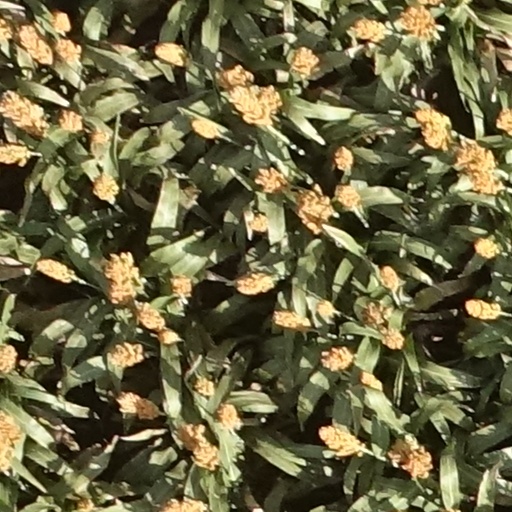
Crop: sorghum